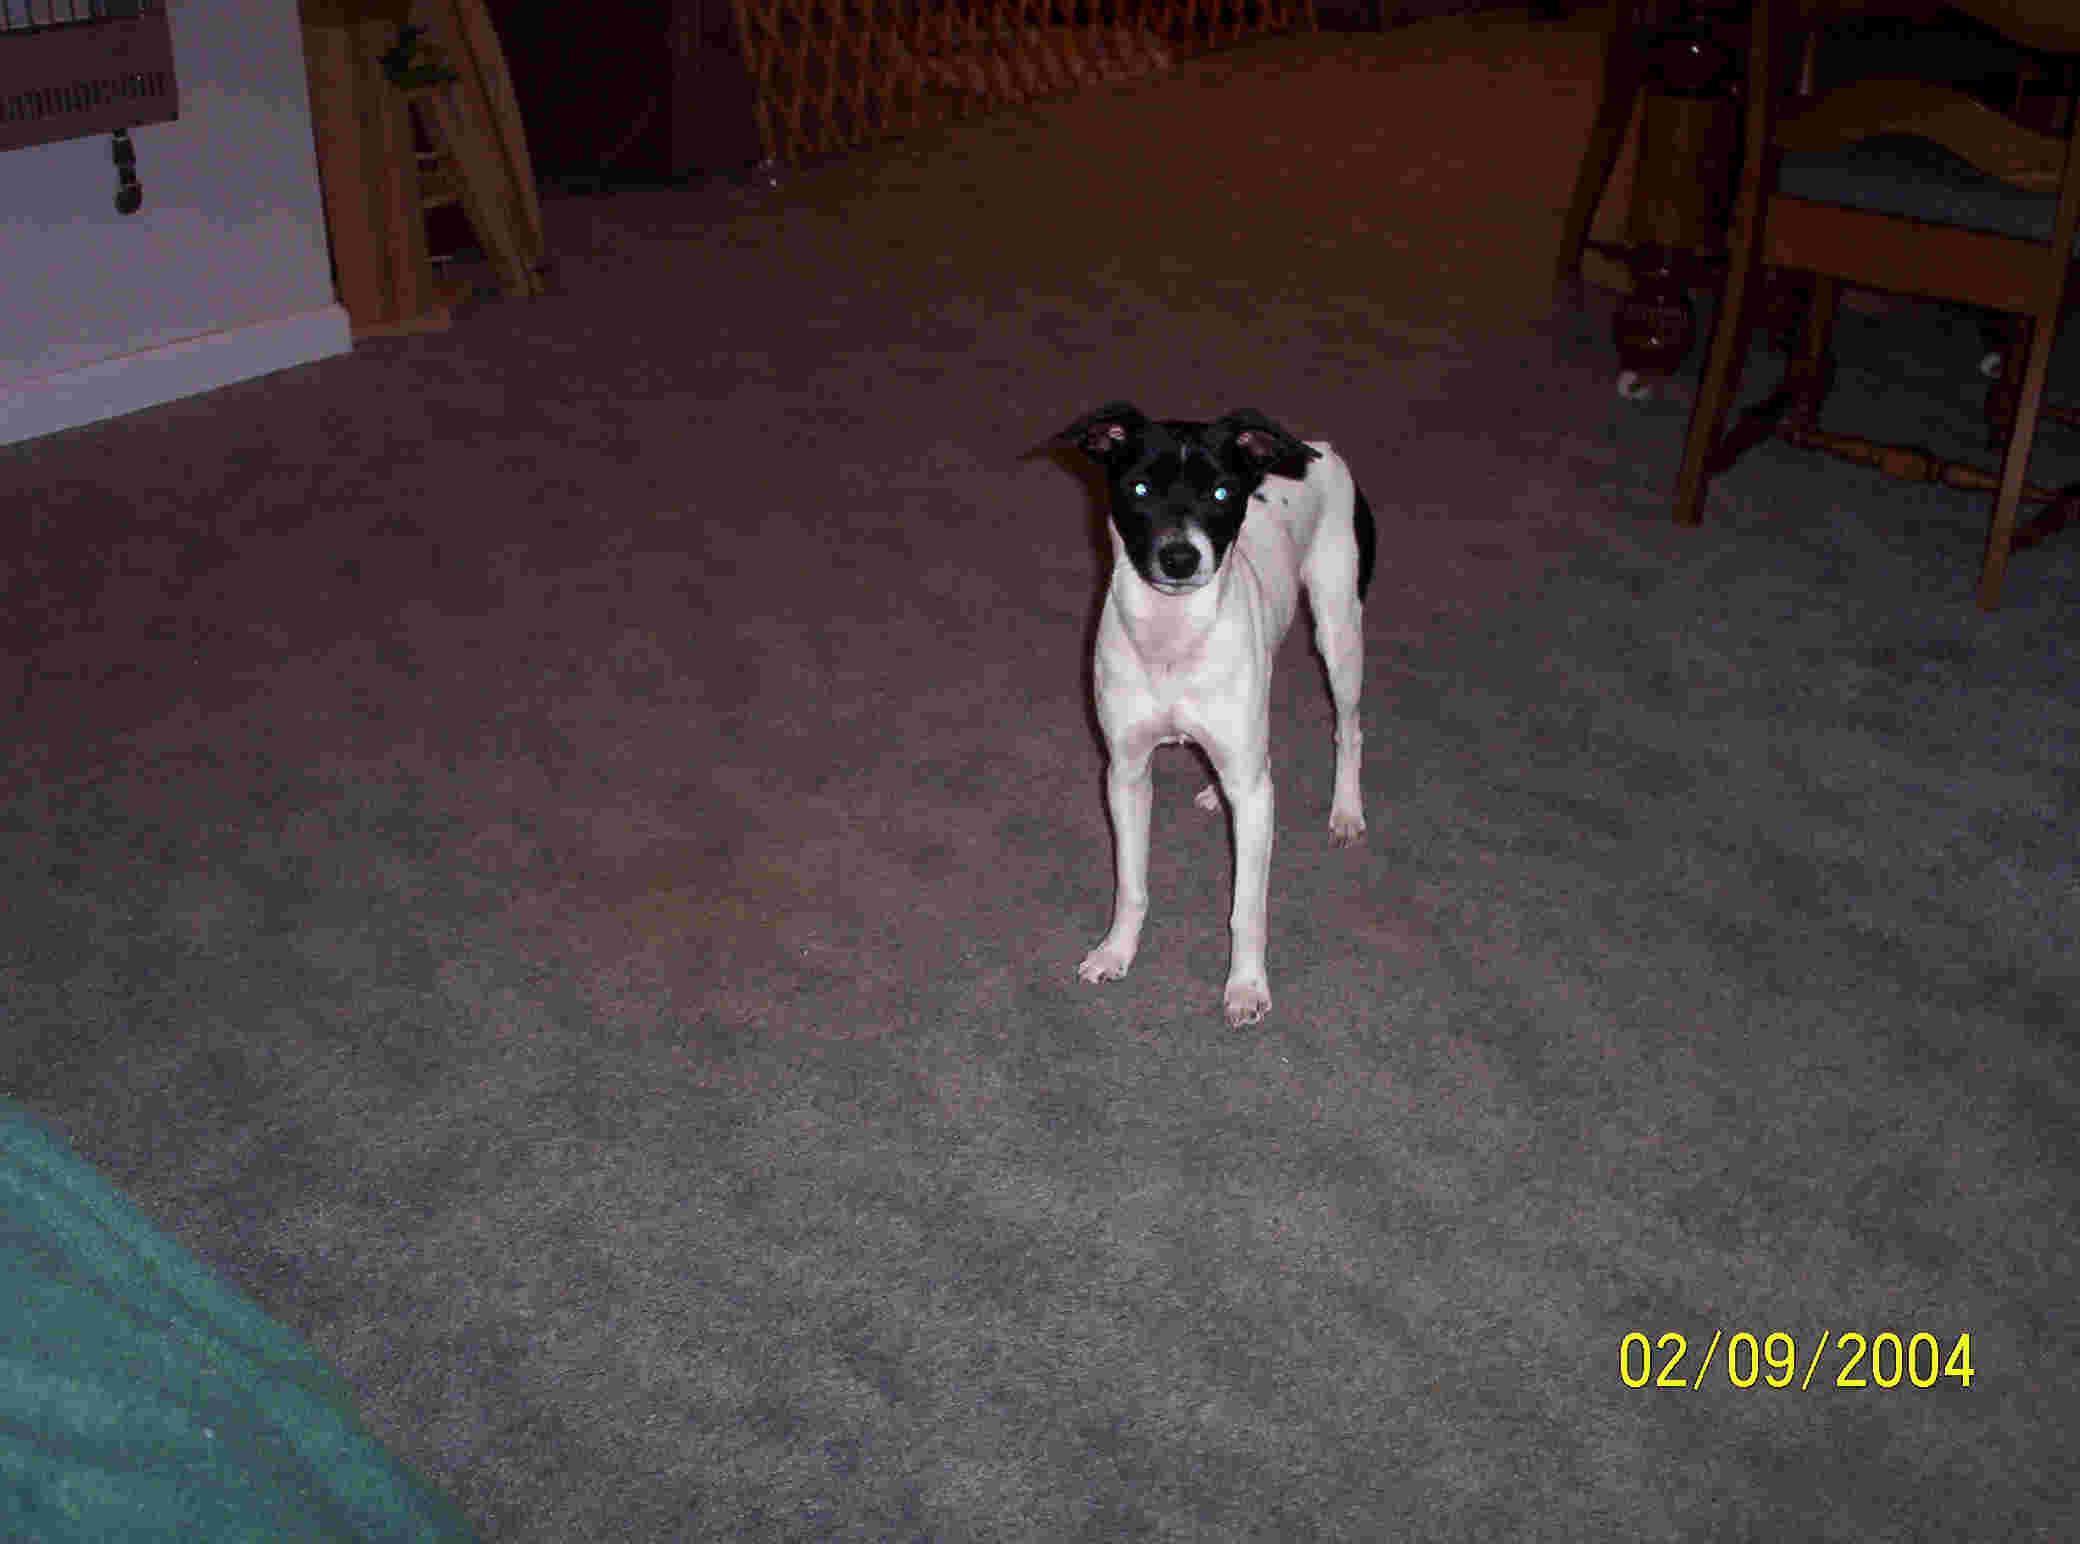
toy_terrier